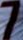
Number: 7